Marine current power

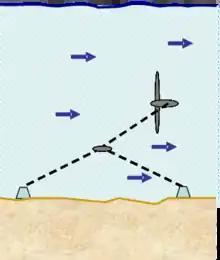
Illustration of windpower-inspired axial-flow turbine used for marine power generation

There are several types of open-flow devices that can be used in marine-current-power applications; many of them are modern descendants of the water wheel or similar. However, the more technically sophisticated designs, derived from wind-power rotors, are the most likely to achieve enough cost-effectiveness and reliability to be practical in a massive marine-current-power future scenario. Even though there is no generally accepted term for these open-flow hydro turbines, some sources refer to them as water-current turbines. There are three main types of water current turbines that might be considered: axial-flow horizontal-axis propellers (with both variable-pitch or fixed-pitch), underwater kites and cross-flow Darrieus rotors.